Brandon Siler

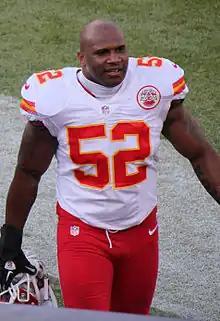
Siler with the Kansas City Chiefs in 2012

Siler was projected as a second–to–third round selection in the 2007 NFL draft. However, he was selected by the San Diego Chargers 240th overall in the seventh and final round of the 2007 NFL draft.